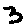
Label: 3